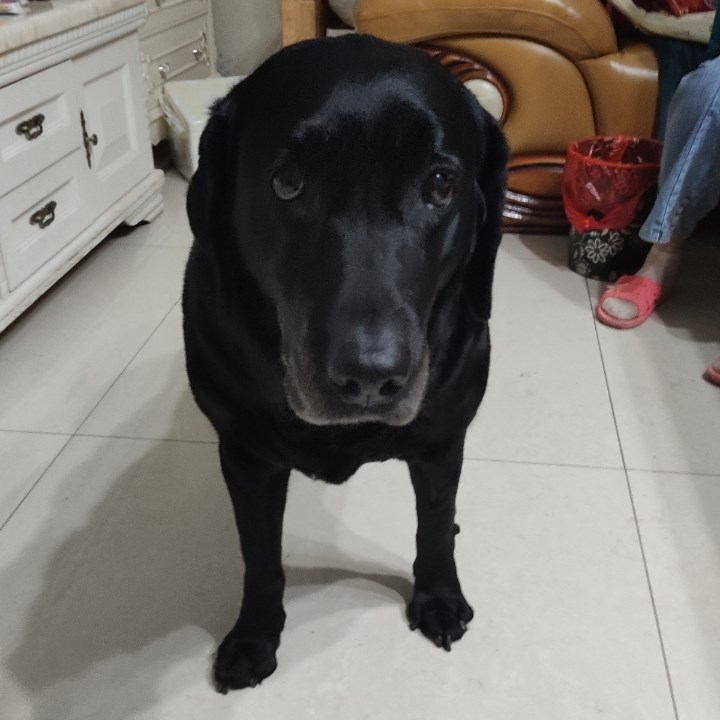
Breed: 3580-n000122-Labrador_retriever